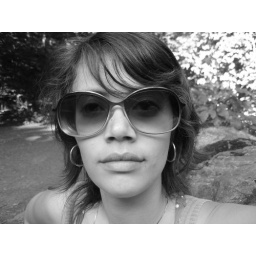
Linda F., aka Fern, on a stone bridge on Forbidden Drive in the Wissahickon, Fairmount Park, Philadelphia. July 2, 2007